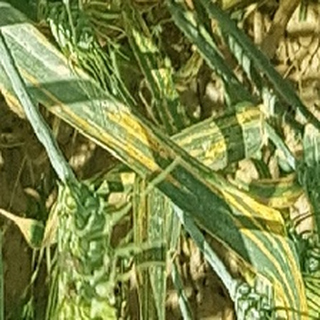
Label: wheat_yellow_rust